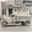
Label: truck